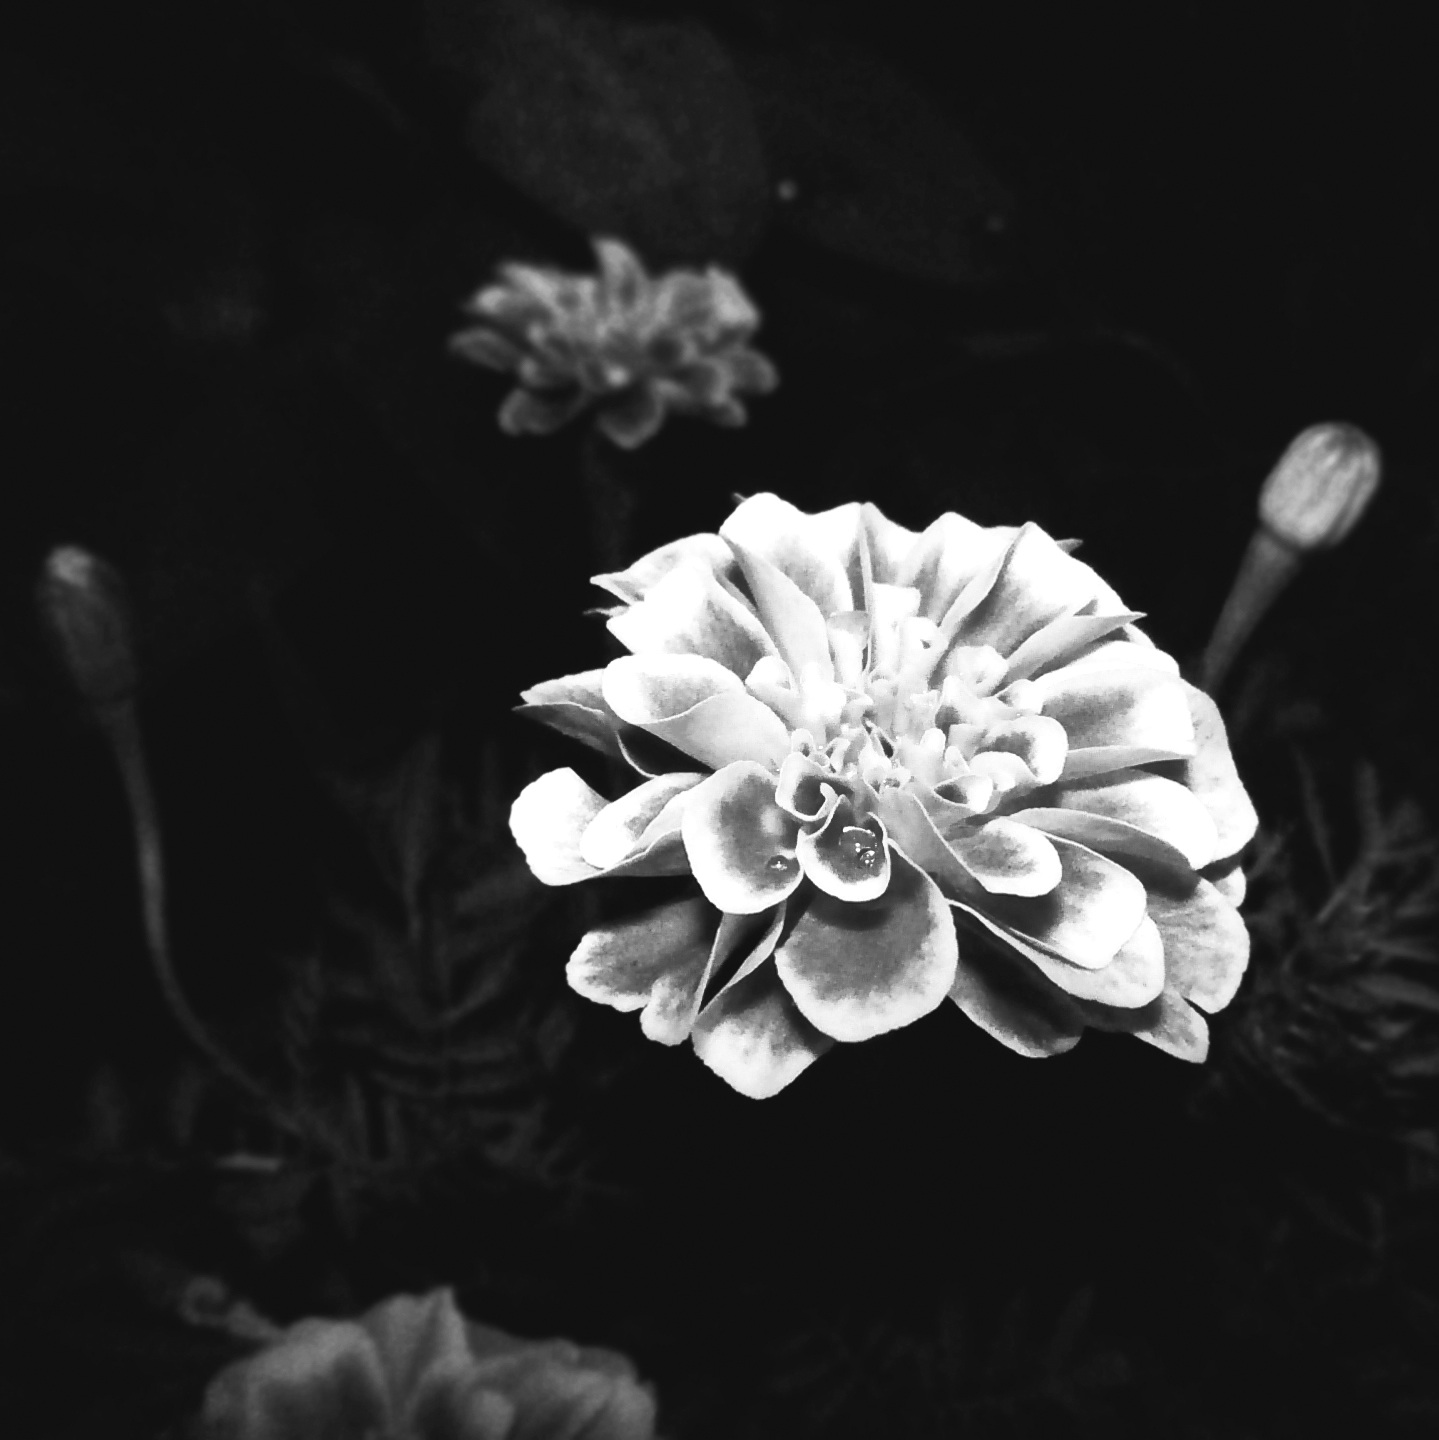
blossom, black and white, plant, white, photography, flower, petal, darkness, black, monochrome, flora, close up, macro photography, flowering plant, still life photography, monochrome photography, land plant